Thomas Hovenden

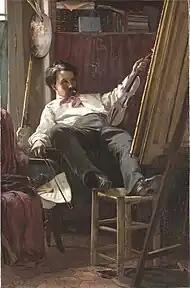
"Self-Portrait of the Artist in His Studio" (1875), Yale University Art Gallery.

Hovenden was born in Dunmanway, County Cork, Ireland. His parents died at the time of the Great Famine and he was placed in an orphanage at the age of six. Apprenticed to a carver and gilder, he studied at the Cork School of Design.